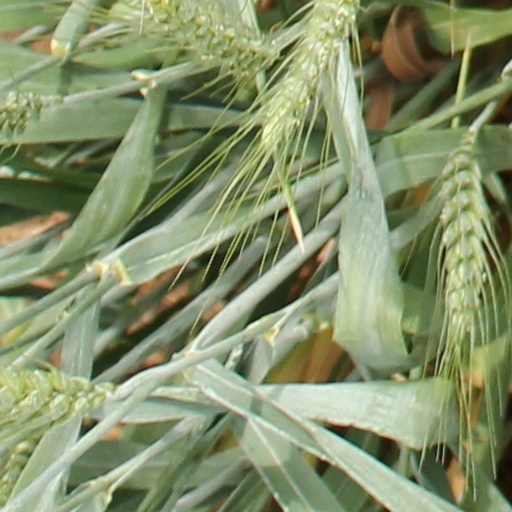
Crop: wheat